Parksville, New York

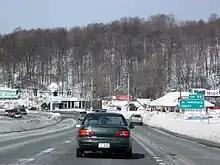
Parksville business district in 2009, prior to the NY 17 bypass

It is unknown the exact year that Parksville was settled, but Lemuel Martin settled there in 1800. William Parks moved there in the early 1800s. He and his son Elijah built mills and improved Parksville, and gained more respect than Martin, much to Martin's chagrin. He wanted to call it Martinville but the residents chose Parks, and the hamlet was named Parksville.